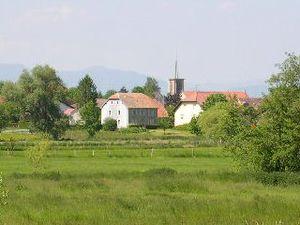
village de Montreux-Château (Territoire de Belfort) Photo prise en mai 2004 par LP90 Copyright
La communauté de communes du Tilleul et de la Bourbeuse est une ancienne communauté de communes située dans le Territoire de Belfort.
Montreux-Château est une commune française située dans le département du Territoire de Belfort en région Bourgogne-Franche-Comté. Ses habitants sont appelés les Montreusiens.
La communauté de communes du Bassin de la Bourbeuse est créé le 29 décembre 1999, elle fusionne dans le Communauté de communes du Tilleul et de la Bourbeuse le 1ᵉʳ janvier 2014.